Mykola Oleshchuk

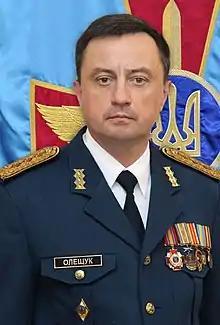
Oleshchuk in 2021

Mykola Mykolaiovych Oleshchuk (born 25 May 1972) is a Ukrainian lieutenant general who served as the commander of the Ukrainian Air Force from 2021 to 2024.